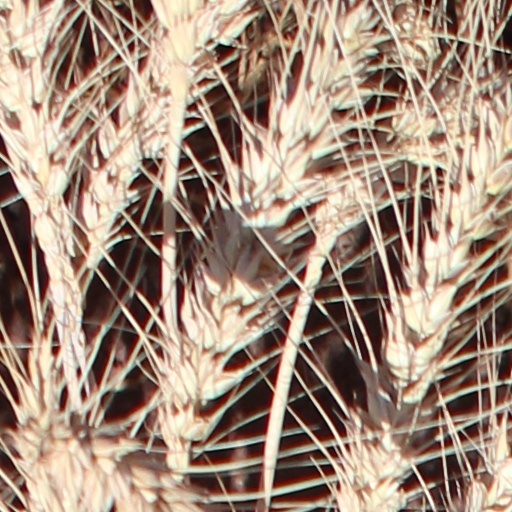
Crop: wheat